Pheochromocytoma

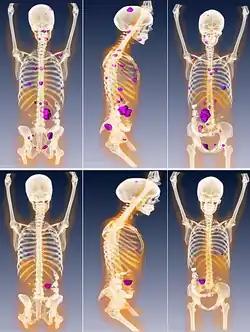
Top: Purple lesions are metastatic disease detected with DOTATATE imaging. Bottom: Same patient. Purple lesions are metastatic disease detected with FDG PET

Targeted therapies have emerged as promising treatment options in the management of pheochromocytoma and paraganglioma, particularly for tumors driven by specific pathogenic variants. Belzutifan, a hypoxia-inducible factor 2-α (HIF2α) inhibitor, has demonstrated significant clinical benefit in tumors with EPAS1 pathogenic variants. By targeting the HIF2-α pathway, belzutifan effectively reduces catecholamine levels, stabilizes tumor growth, and mitigates symptoms such as hypertension and tachyarrhythmias, particularly in patients with Pacak-Zhuang syndrome, where EPAS1 gain-of-function mutations are prevalent, with a relatively tolerable profile.